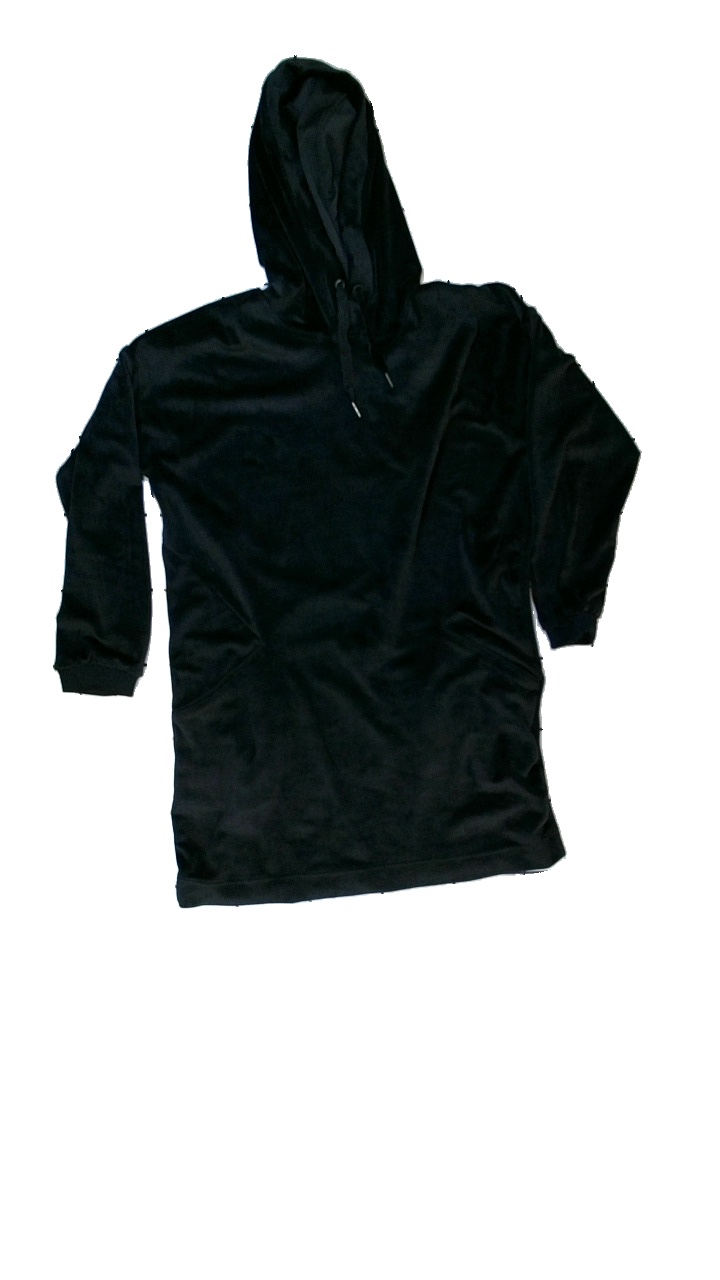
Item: Hoodie (Ladies)
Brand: Free Quent
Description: Black soft hoodie
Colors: Black
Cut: Long
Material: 95% polyester, 5% elastane
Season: All
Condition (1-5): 4
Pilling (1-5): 5
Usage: Reuse
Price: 50-100